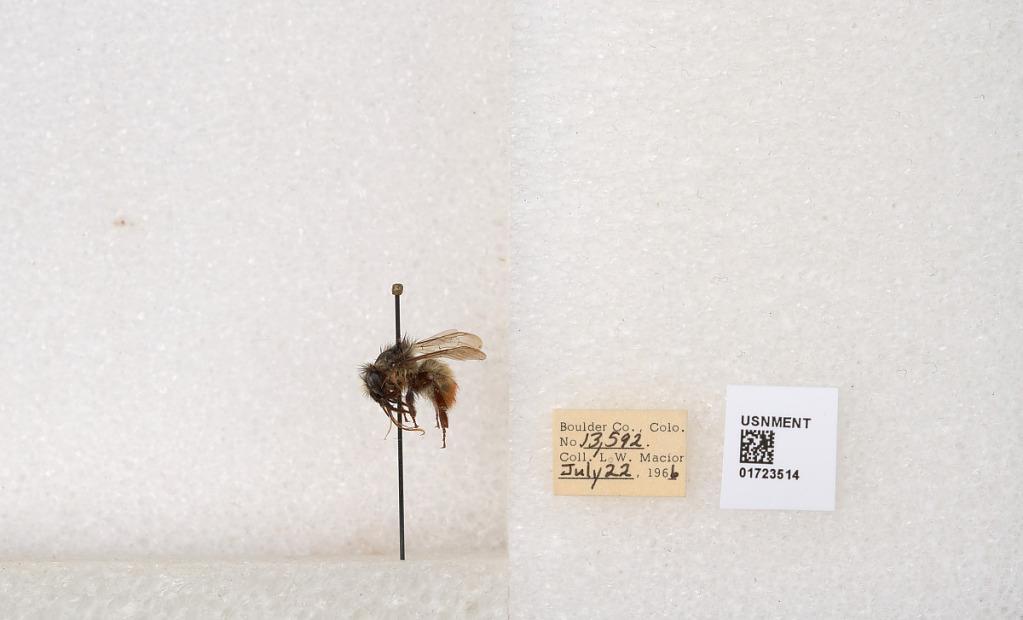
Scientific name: Bombus flavifrons Cresson
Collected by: L. Macior
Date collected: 1966-7-22
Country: United States
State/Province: Colorado
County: Boulder
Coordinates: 40.0925, -105.358